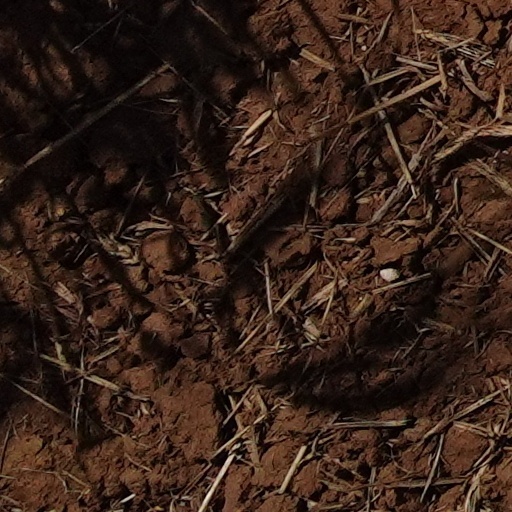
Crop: wheat